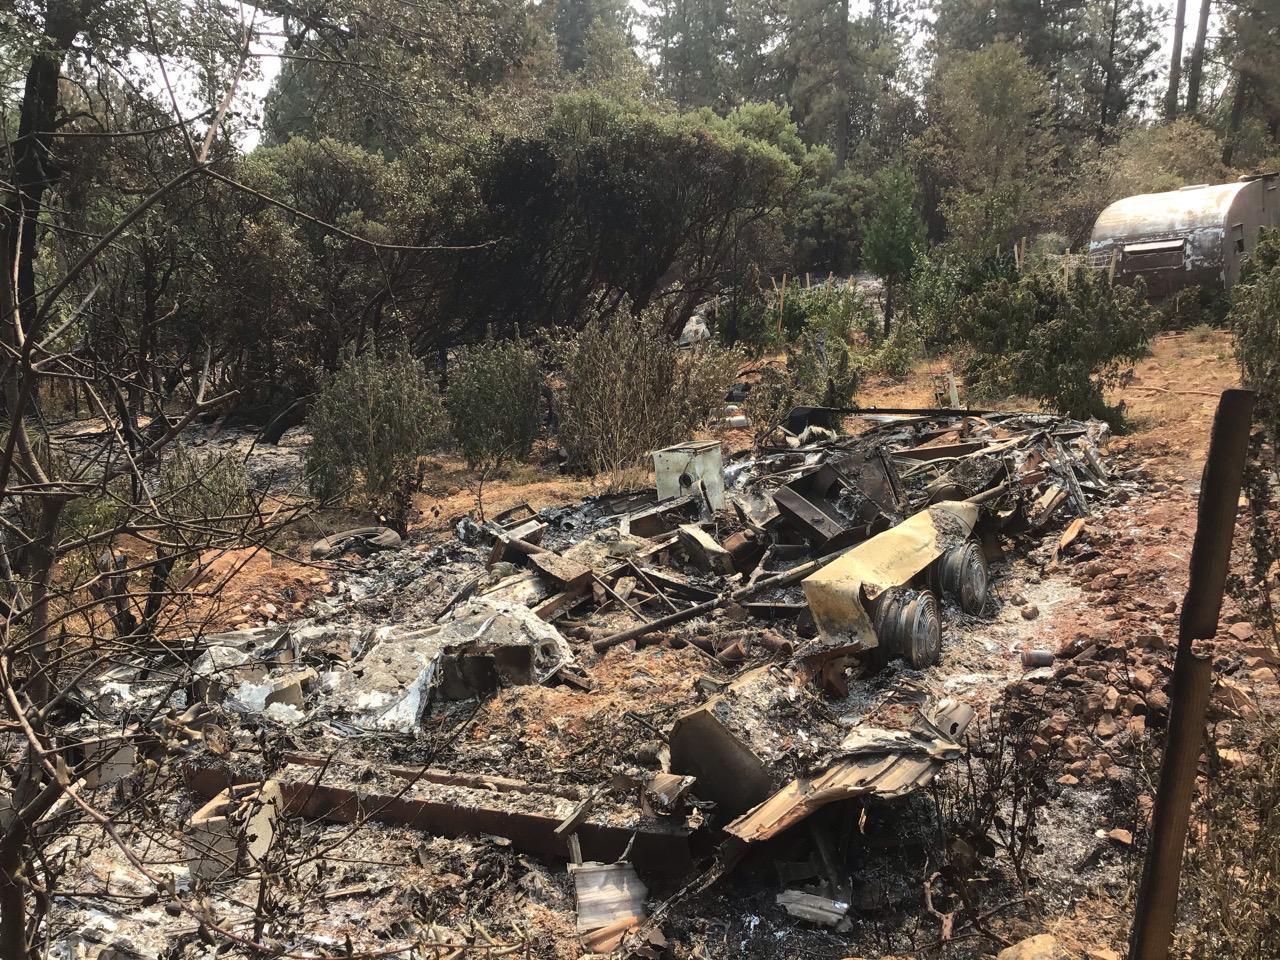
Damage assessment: destroyed